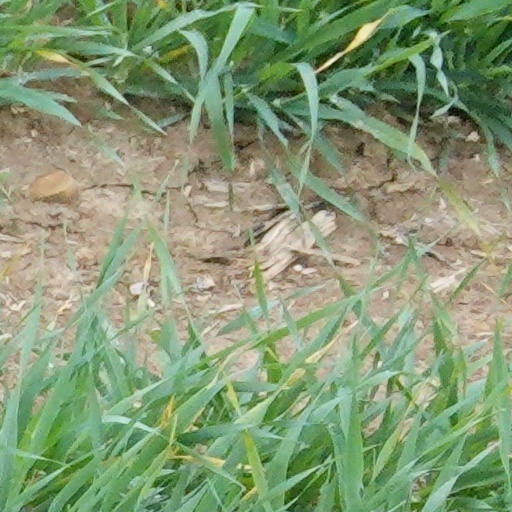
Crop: wheat